Elie Wiesel Foundation for Humanity

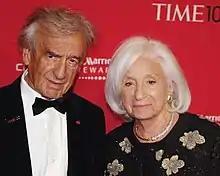
Founders Elie Wiesel and Marion Wiesel (2012).

Elie Wiesel and his wife Marion Wiesel founded the Elie Wiesel Foundation in 1986, the same year he received the Nobel Peace Prize, using the Nobel Prize award money to fund the organization. Wiesel had experienced inequality first hand through the Holocaust, and worked in several different areas involving the Holocaust.